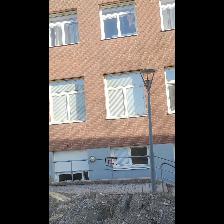
Label: NonHuman